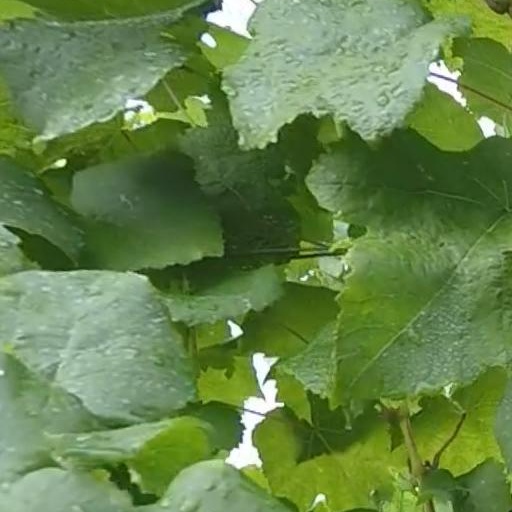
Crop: grape